Lavinia Smith

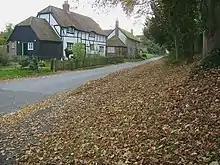
Newbury Road, East Hendred

In 1907 Smith became a member of the Community of St Mary the Virgin, Wantage. In 1911 she was working for the Community as a teacher at St Dunstan's Abbey School in Plymouth, as a sister in religion. The Anglican convent of St Dunstan's Abbey operated by the Sisters of the Holy Trinity closed in 1906 but in 1907 the property was transferred to the Community of St Mary the Virgin at Wantage, who continued to run St Dunstan's Abbey School for Girls.